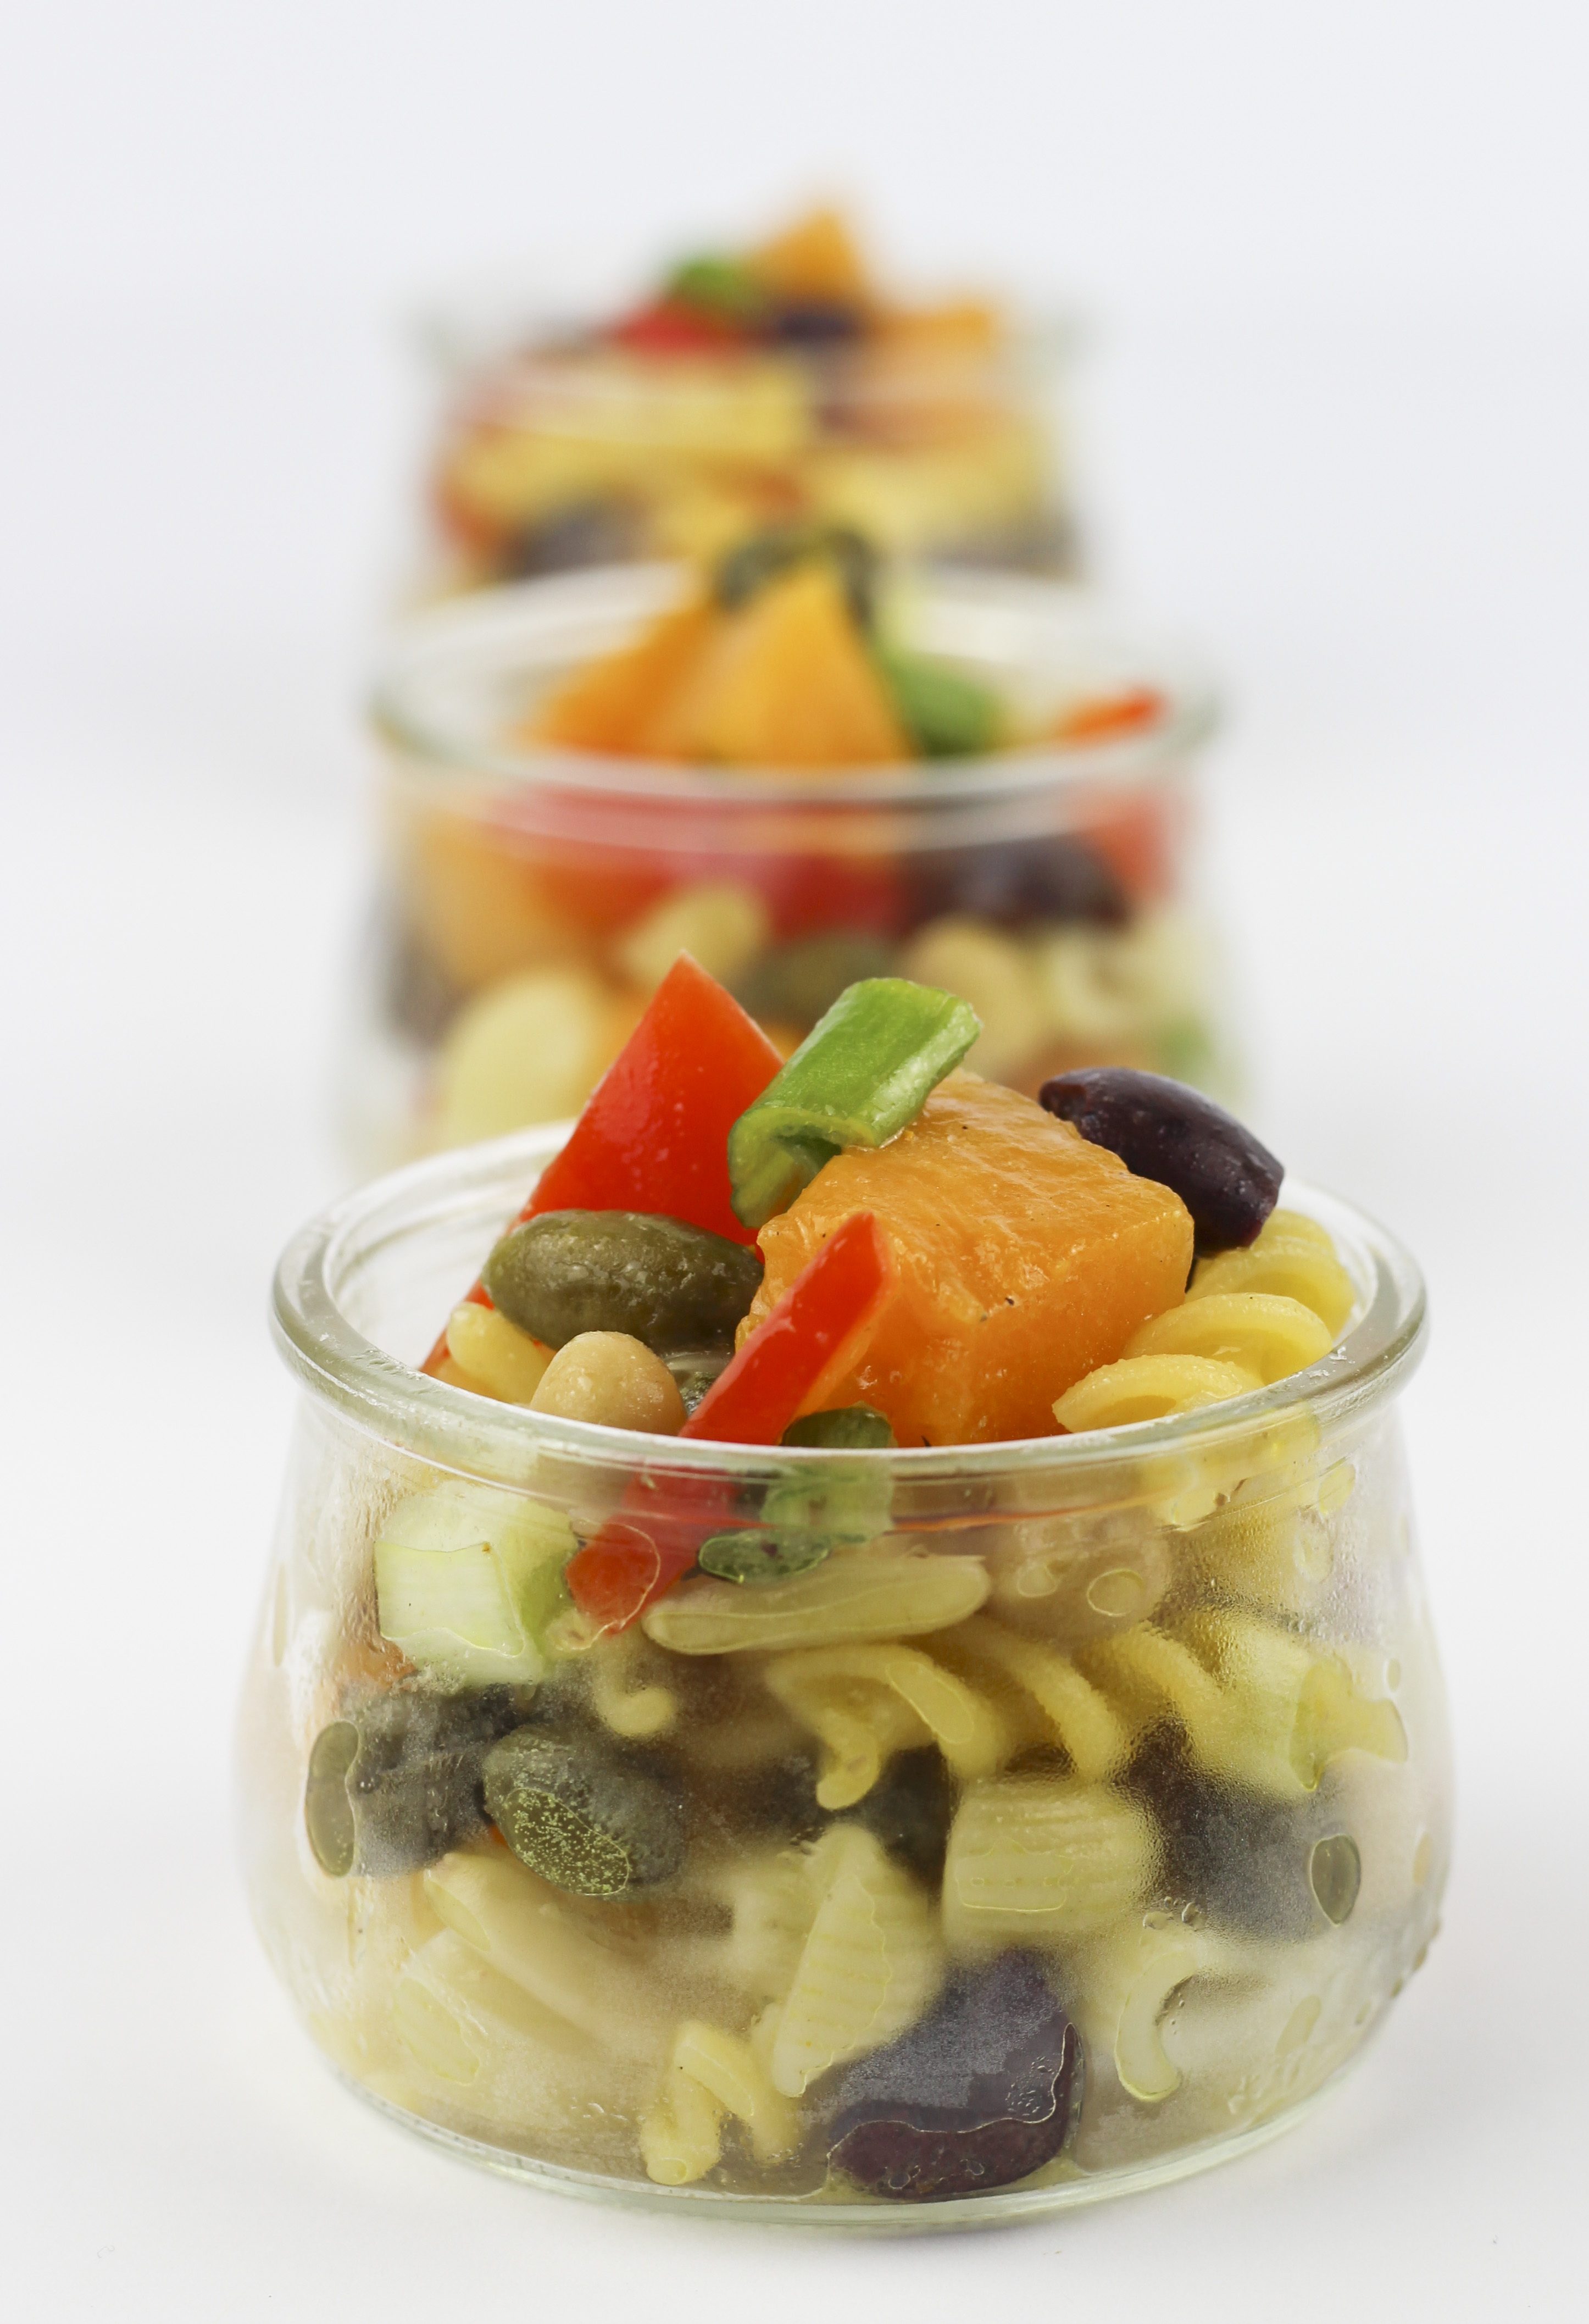
glass, dish, meal, food, salad, produce, vegetable, pumpkin, breakfast, snack, eat, cuisine, delicious, pasta, onion, buffet, noodles, tasty, olives, capture, vegetarian food, pasta salad, starter, italian, benefit from, paprika, spirals, italian food, european food